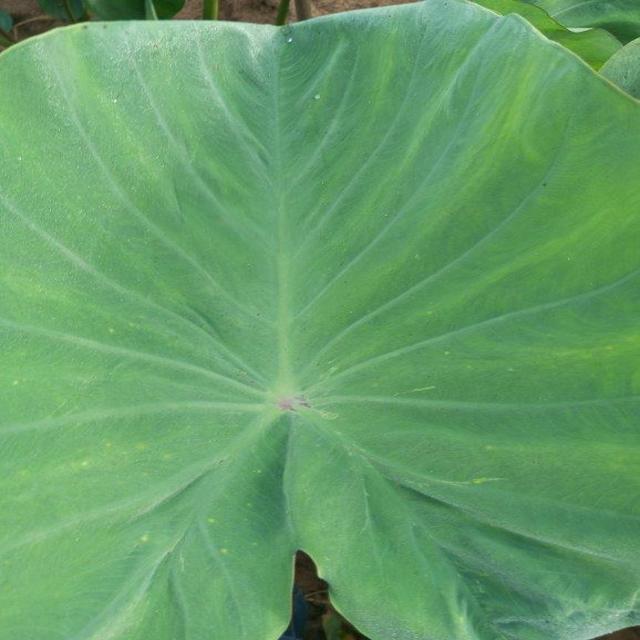
Label: Healthy